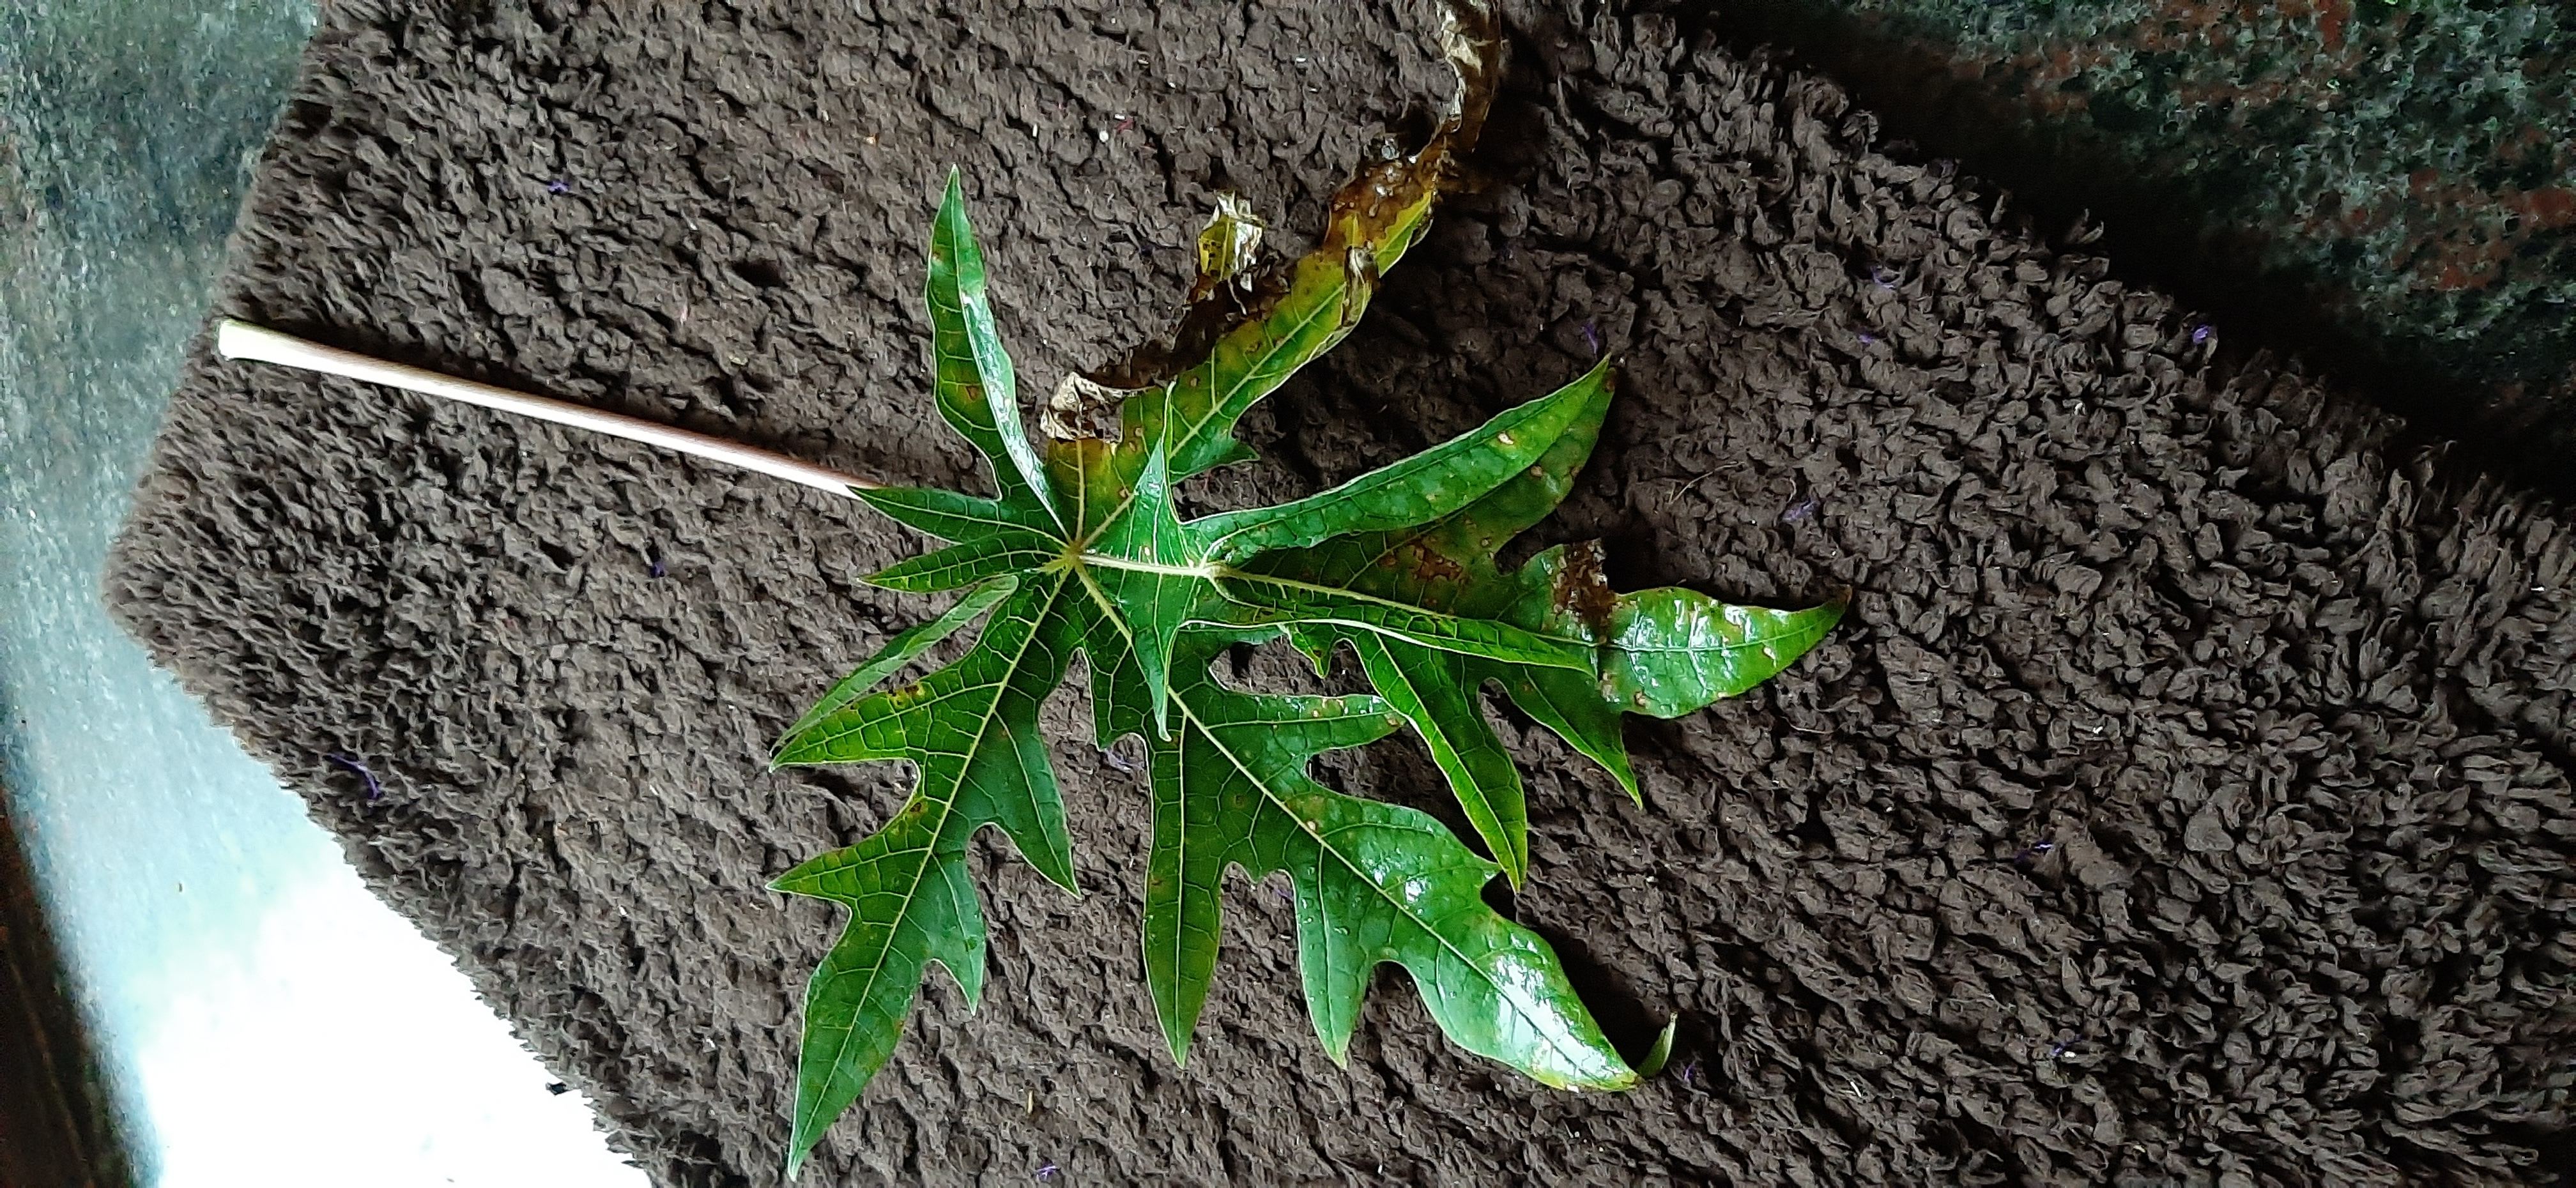
Plant: Papaya